Miguel Salmon Del Real

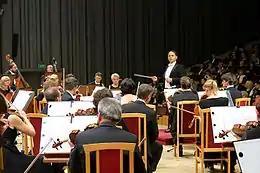
Filharmonia Kaliska, Poland, 2015.

Following his visit in 2014 as guest director of diverse orchestras in Russia, Poland, Portugal and Germany, Salmon Del Real was invited to conduct the Philharmonic Orchestra of Kalisz, Poland, in October 2015, where he presented two works by Mexican authors: the "Second Symphony" by Carlos Chavez (1899–1978), and "Sensemayá" by Silvestre Revueltas (1899–1940), along with the Overture-Fantasy "Romeo and Juliet" by Pyotr Ilyich Tchaikovsky (1840–1893); "Peer Gynt Suite No. 1" by Edvard Grieg (1843–1907), and "Finland" on the occasion of the bicentennial of Jean Sibelius (1865–1957).